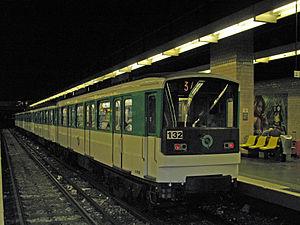
Cet article constitue la liste des stations du métro de Paris ayant une configuration particulière, en considérant qu'une station classique est souterraine, a des quais dont la longueur correspond à celle des rames en circulation et possède deux quais encadrant deux voies, le tout sous un plafond voûté. Ces critères sont globaux ; si une particularité est propre à une ligne mais se retrouve dans toutes ses stations, celles-ci peuvent être considérées comme classique, avec mention de ladite particularité. Ne sont en revanche pas prises en compte les particularités dans la décoration, recensées dans l'article « Aménagement des stations du métro de Paris ».
La liste des stations du métro de Paris propose un aperçu des stations actuellement en service, fermées ou autres, du métro de Paris, en France. Le métro a ouvert en 1900 et comprend 302 stations et 383 points d'arrêt, depuis le 23 mars 2013. Les stations fermées ne sont pas comptées dans le total.